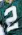
Number: 2